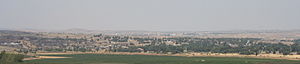
Al-Qunaytirah (by) / Historie / Den syriske borgerkrig
Panorama over Quneitra fra vest.
"Al-Qunaytirah (by) er en by i guvernementet Quneitra i den sydvestlige del af Syrien. Byen ligger i en høj dal i Golanhøjderne 1.010 meter over havet. Quneitra blev grundlagt i den osmanniske tid som et stoppested på karavaneruten til Damaskus og blev så en garnisonsby med omkring 20.000 indbyggerer. Den lå strategisk nær våbenhvilelinjen med Israel. Det arabiske navnet betyder ""den lille bro"".